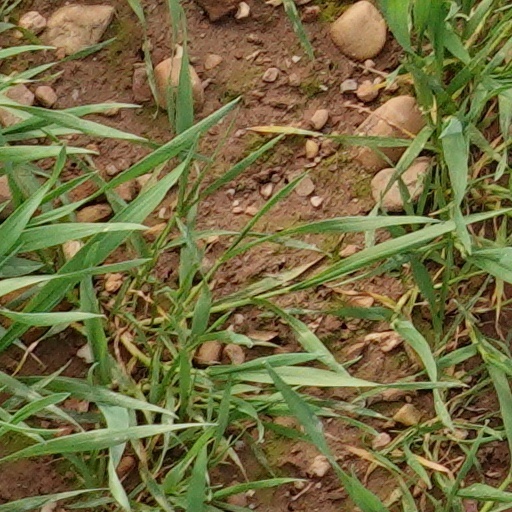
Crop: wheat